Fault zone hydrogeology

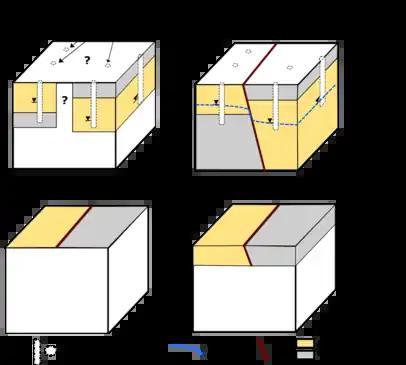
Figure 8. The schematic diagram shows the approach differences used between Hydrologist and Structural Geologist i.e. subsurface vs surface methods.

In situ test includes obtaining data from boreholes, drill cores, and tunnel projects. Normally the existence of a fault zone is found as different hydraulic properties are measured across it as fault zones are rarely drilled through (except for tunnel projects) (Figure 8).